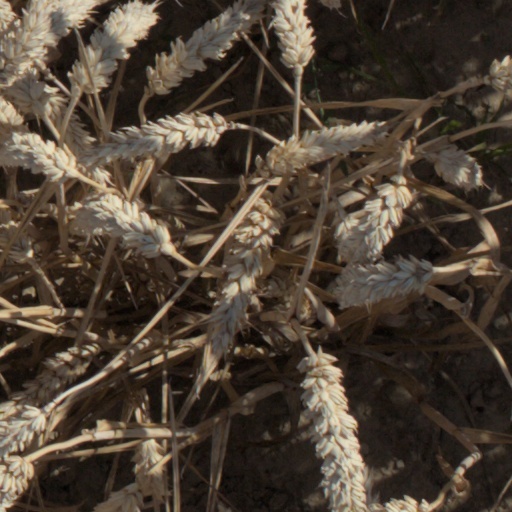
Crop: wheat